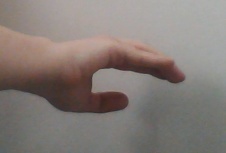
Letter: jeem